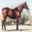
Label: horse